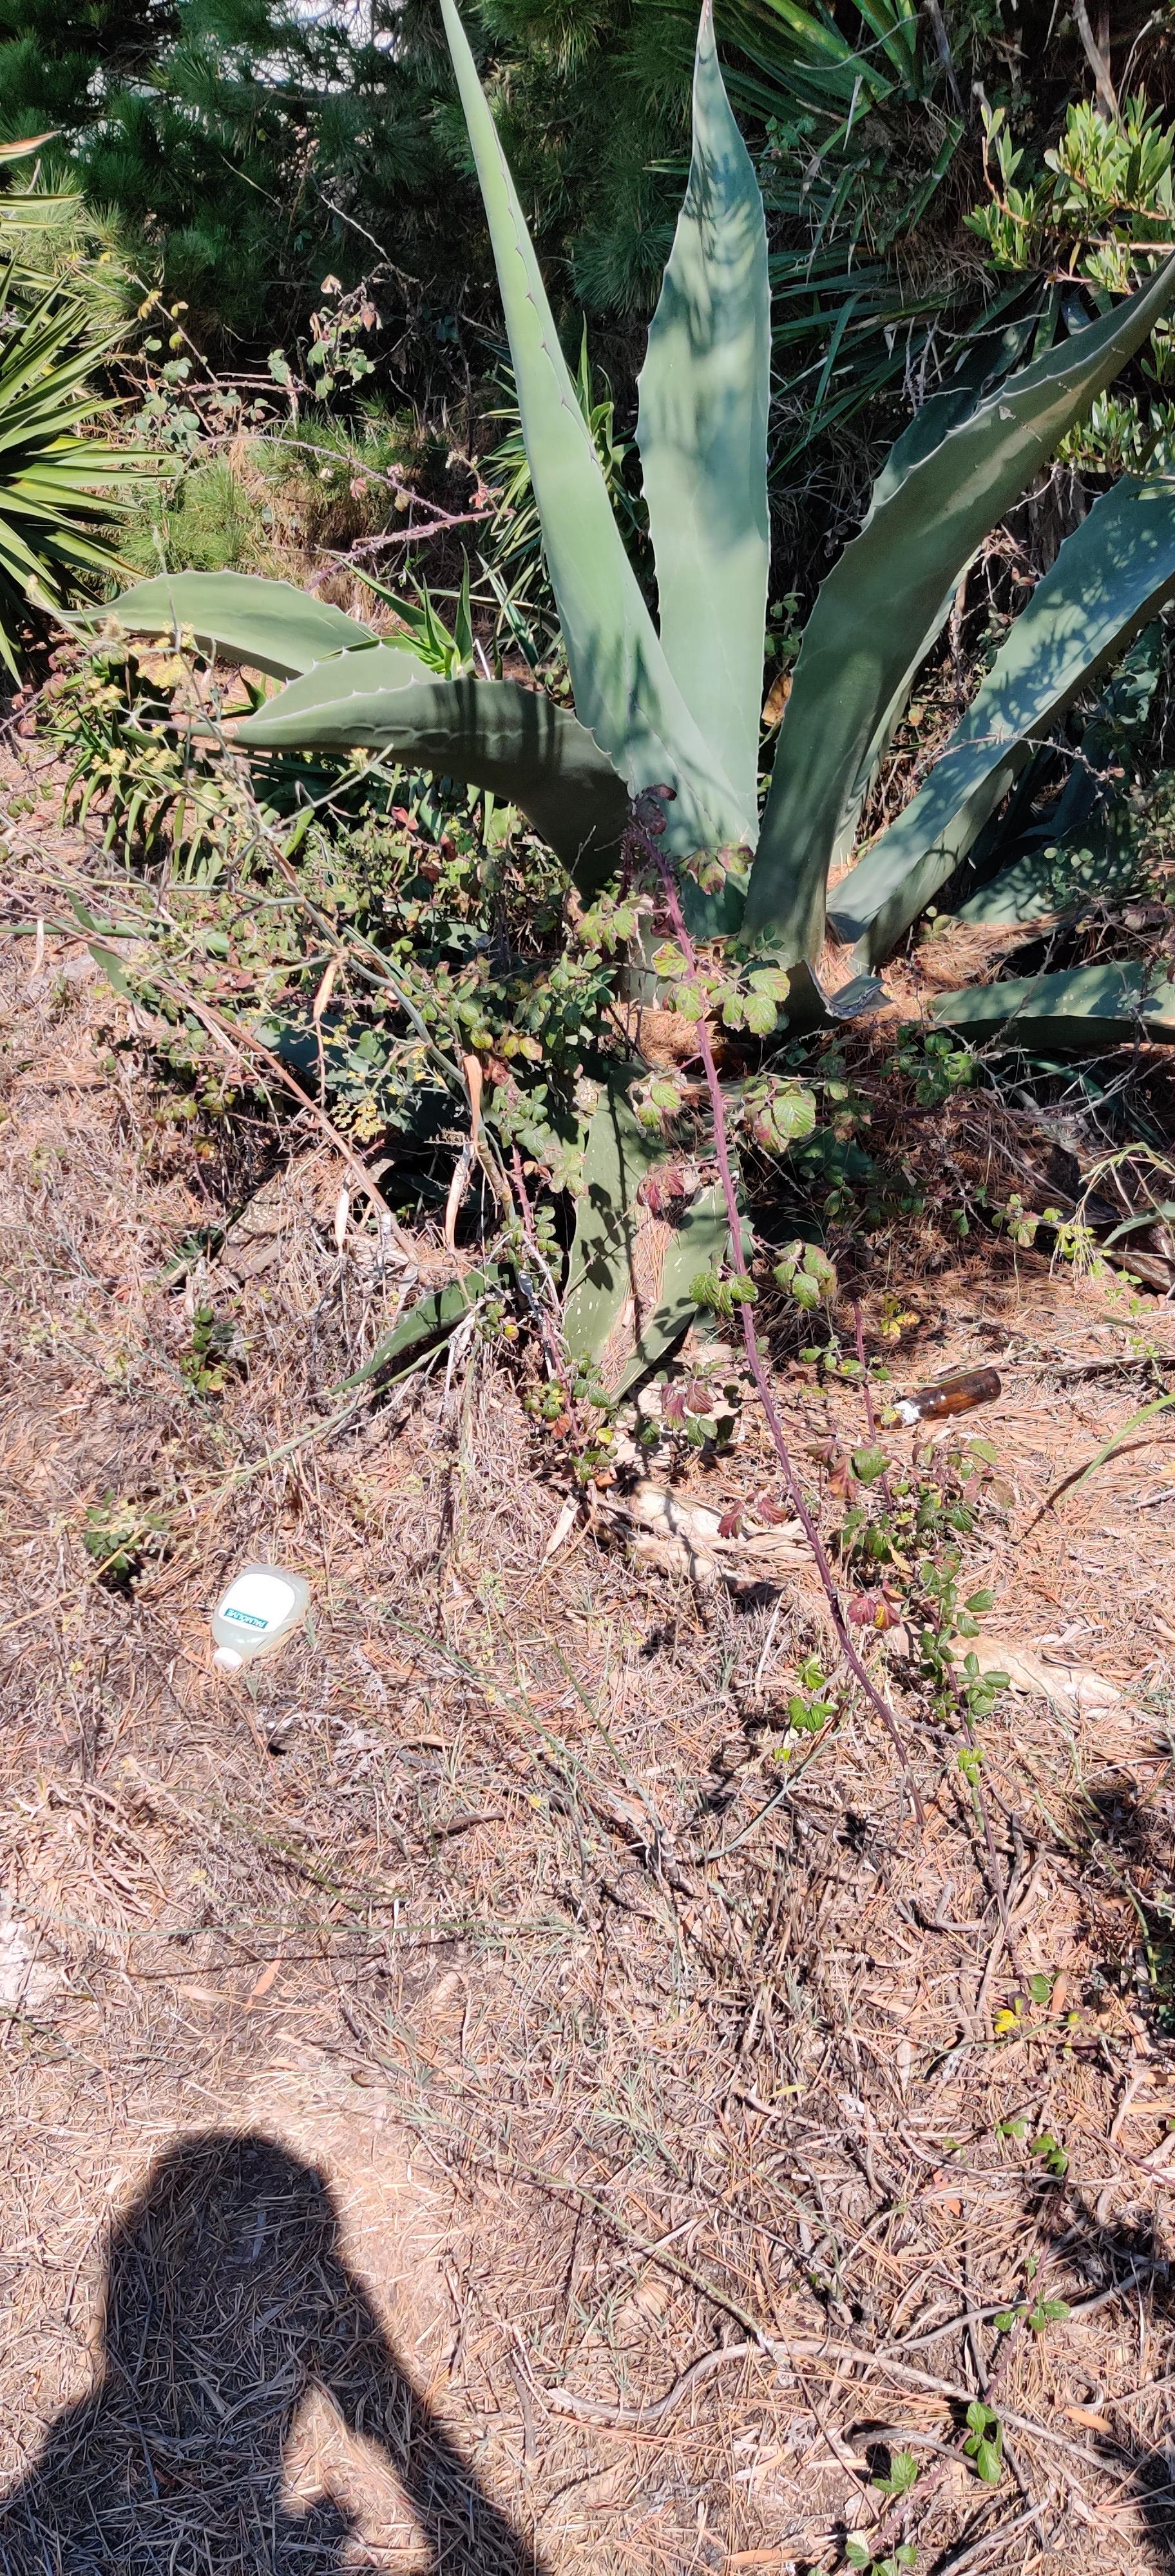
Object: Glass bottle (Bottle)

Object: Other plastic bottle (Bottle)

Object: Plastic bottle cap (Bottle cap)